1952–53 Aston Villa F.C. season

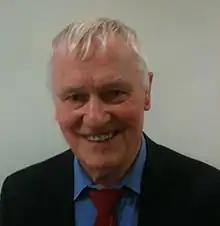
Peter McParland in 2013

Aston Villa played the 1952–53 English football season in the Football League First Division, the top-tier of English football.